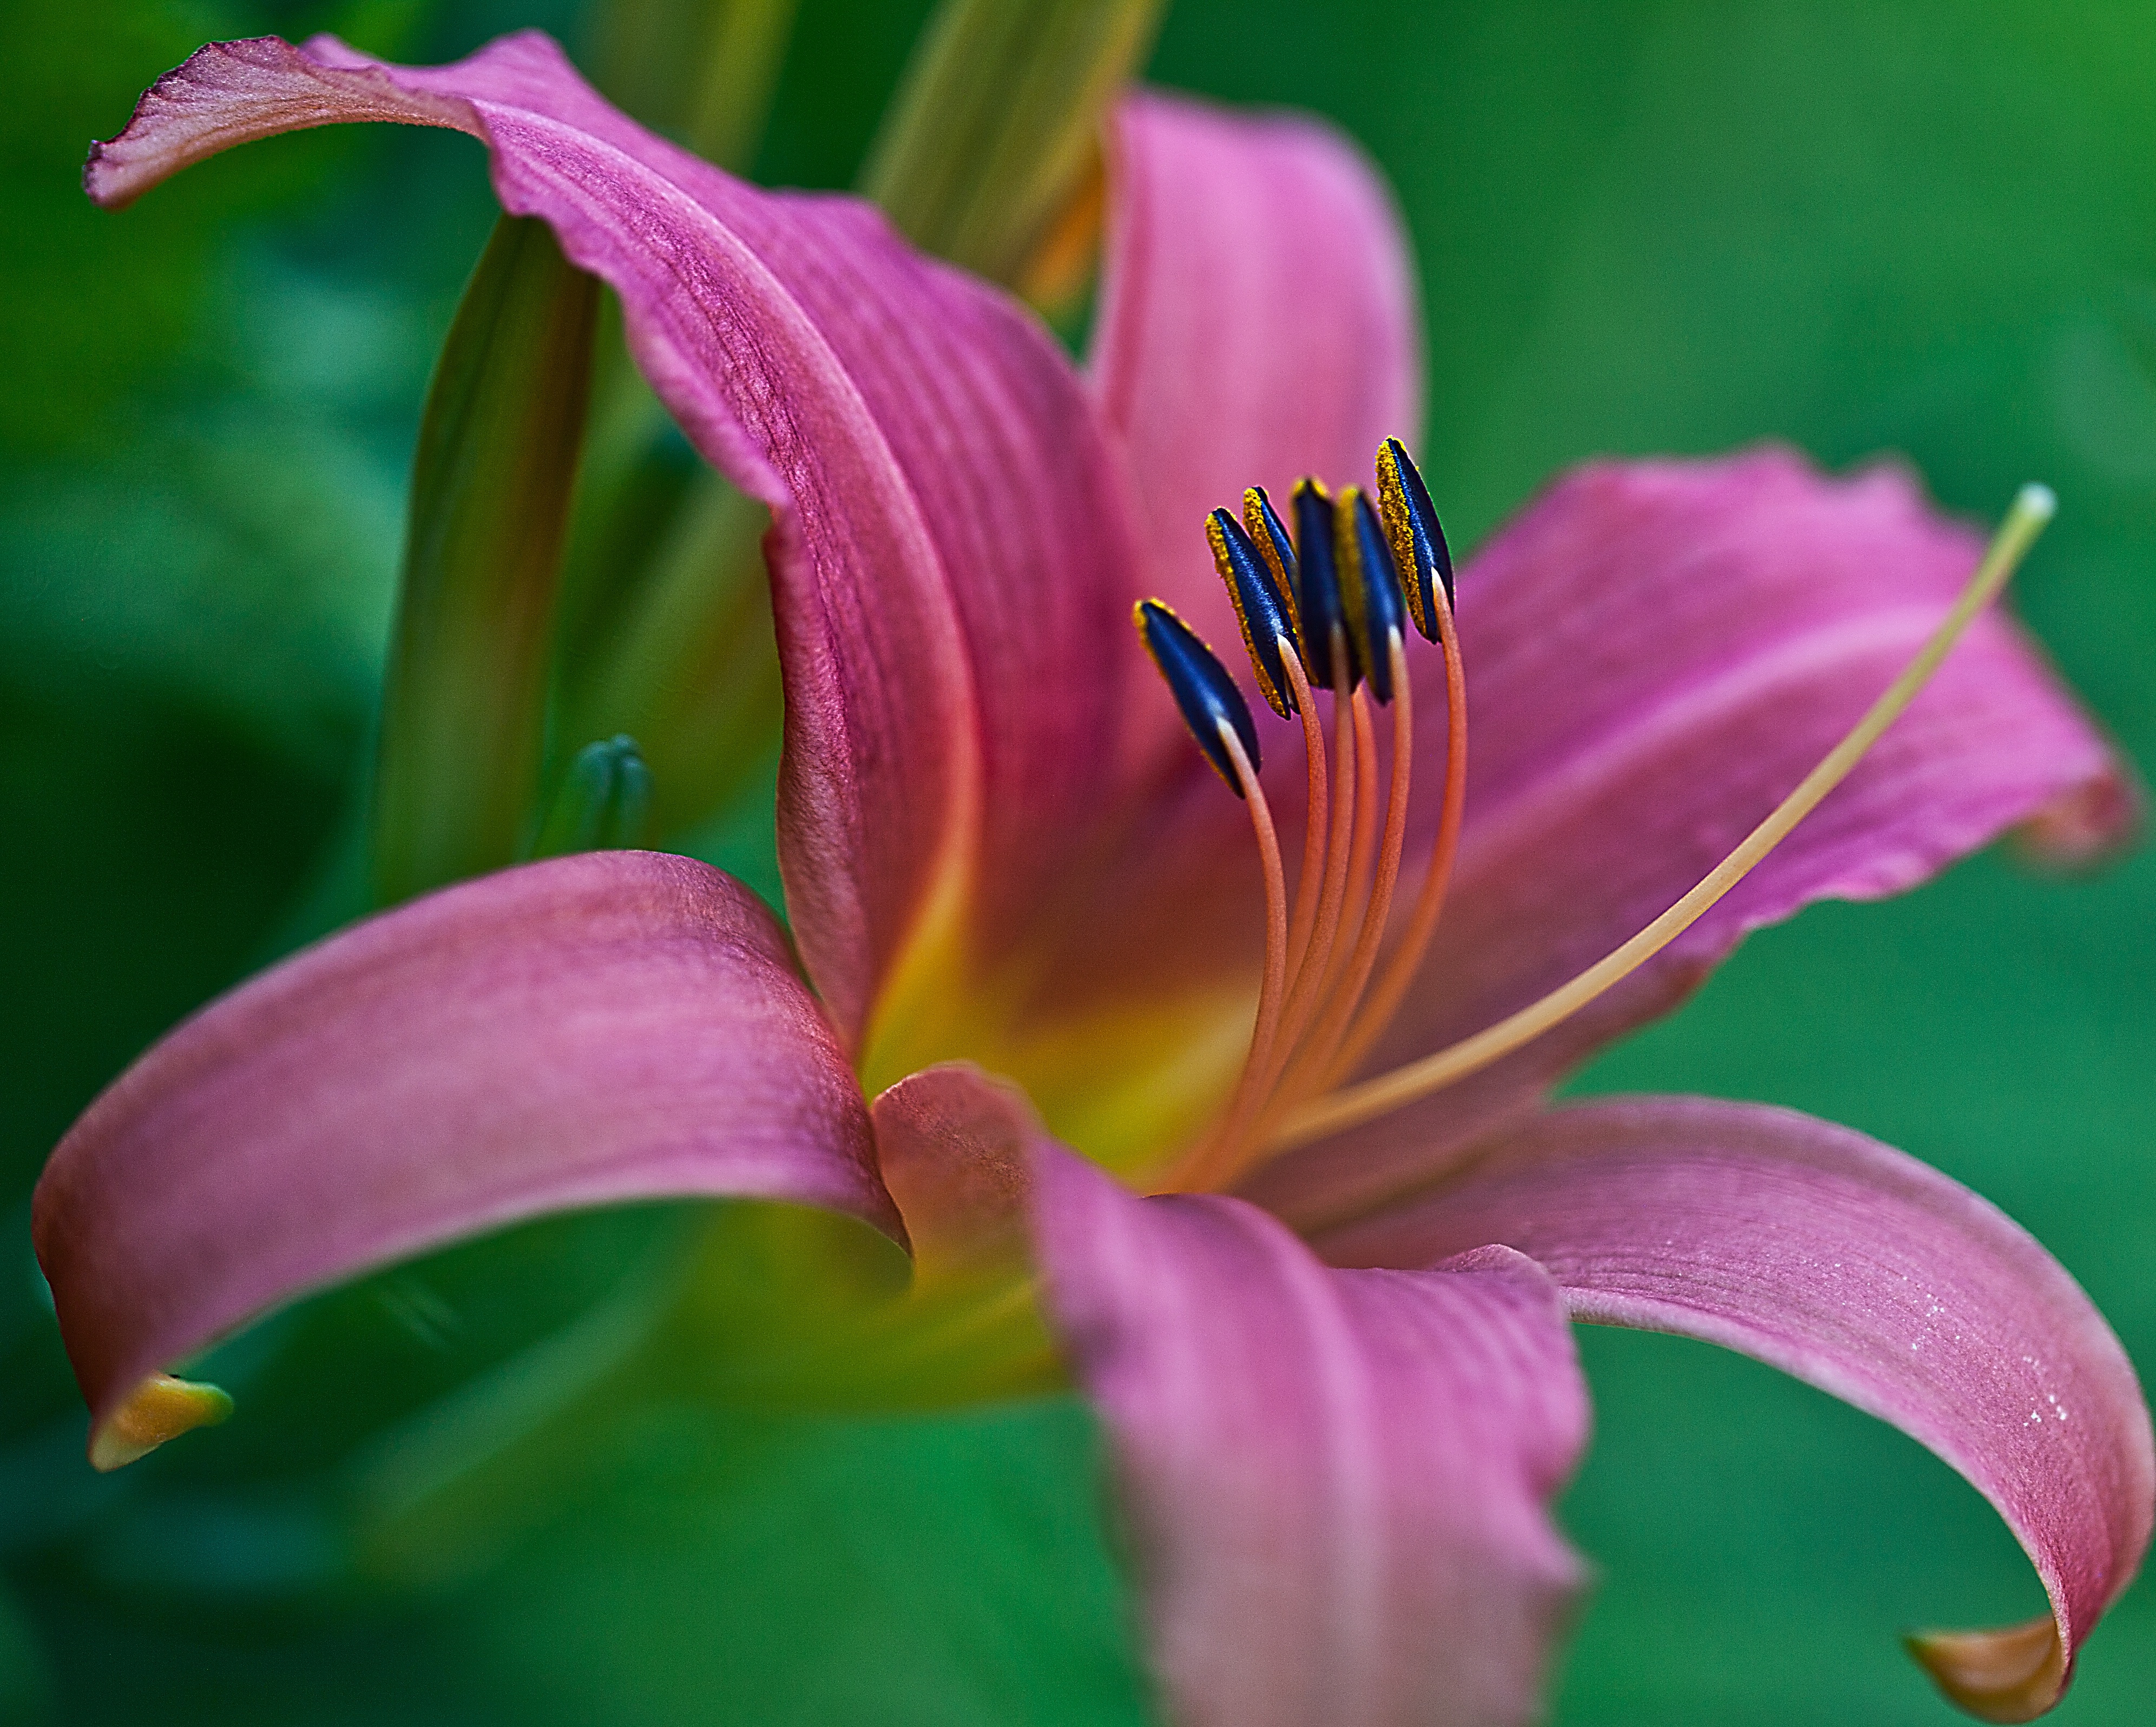
nature, blossom, plant, photography, flower, petal, summer, macro, botany, garden, closeup, pink, flora, fern, wildflower, close up, petals, lily, magenta, blossoming, daylily, stamens, macro photography, flowering plant, blooming flower, boost, lily's flourishing, plant stem, land plant